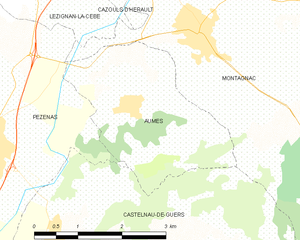
Carte de la commune française de code INSEE 34017 - Aumes
Aumes est une commune française située dans le département de l'Hérault en région Occitanie.